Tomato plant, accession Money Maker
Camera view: bottom (45 deg); turntable rotation: 210 degrees
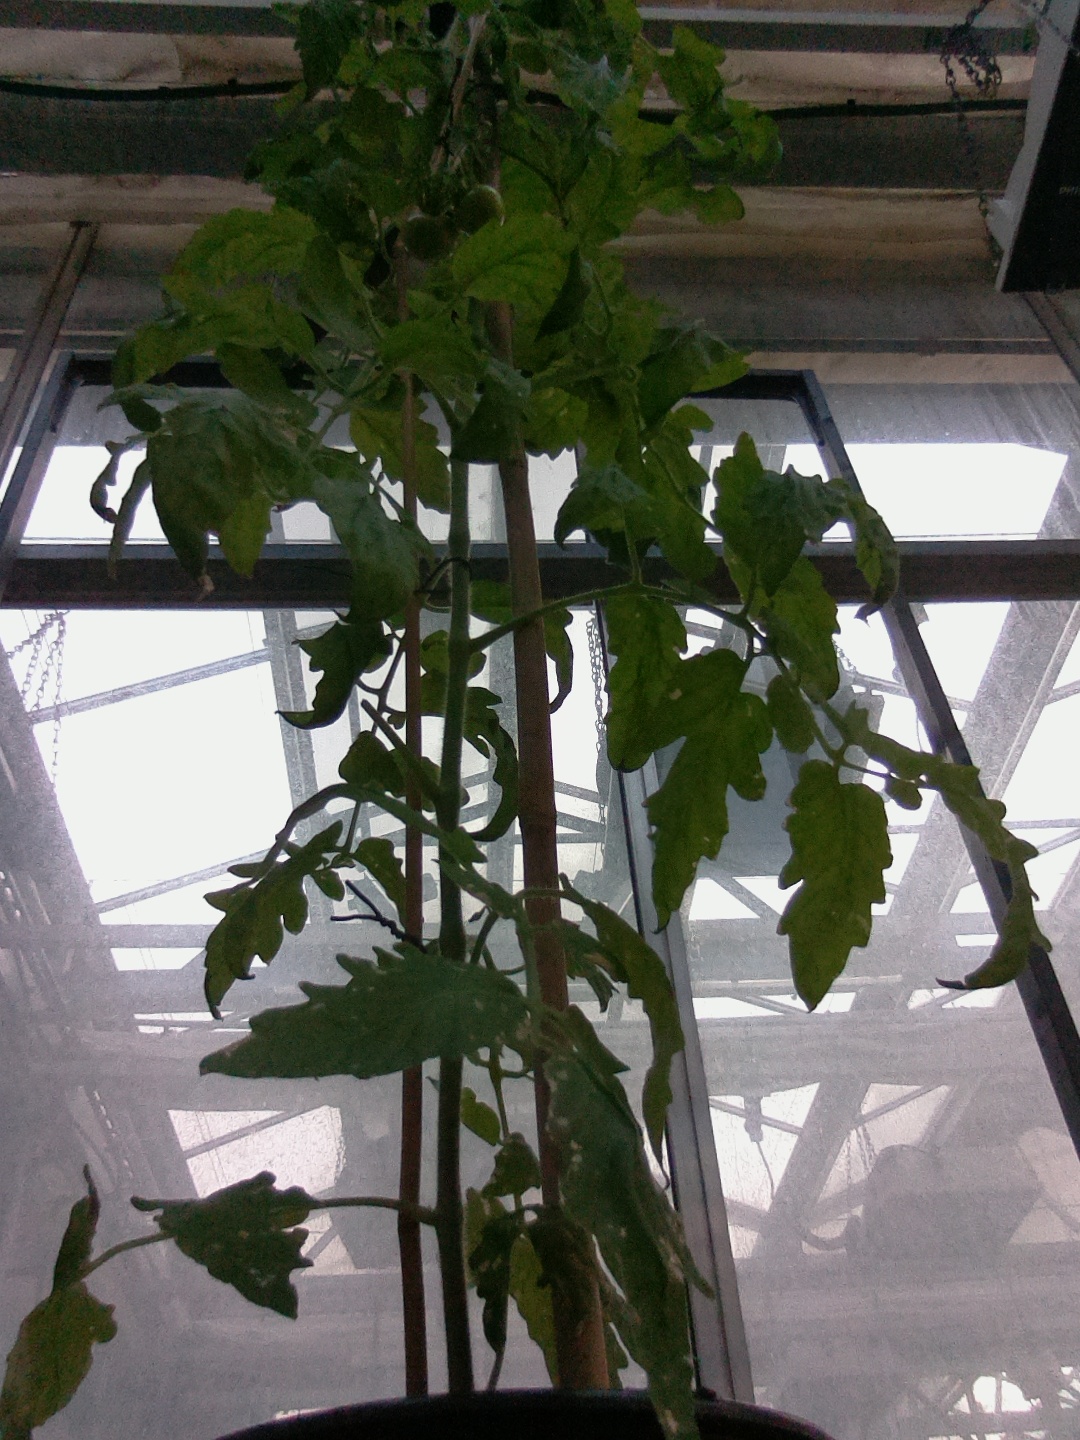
BBCH growth stage 73: 30%-40% of final fruit size